Gareth Jones (presenter)

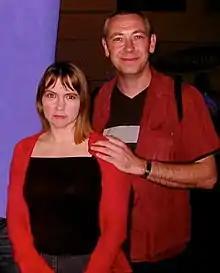
Jones with former partner Violet Berlin in 2003

Best known for his work as a presenter of children's television and science programmes such as "How 2" and "Get Fresh", he has more recently moved to presenting motorsport podcasts and directing and producing programmes. In the summer of 2021 he became the first person to swim across Wales from south to north, whilst making a three-part documentary series for Welsh broadcaster S4C called "Gareth Jones: Nofio Adre".